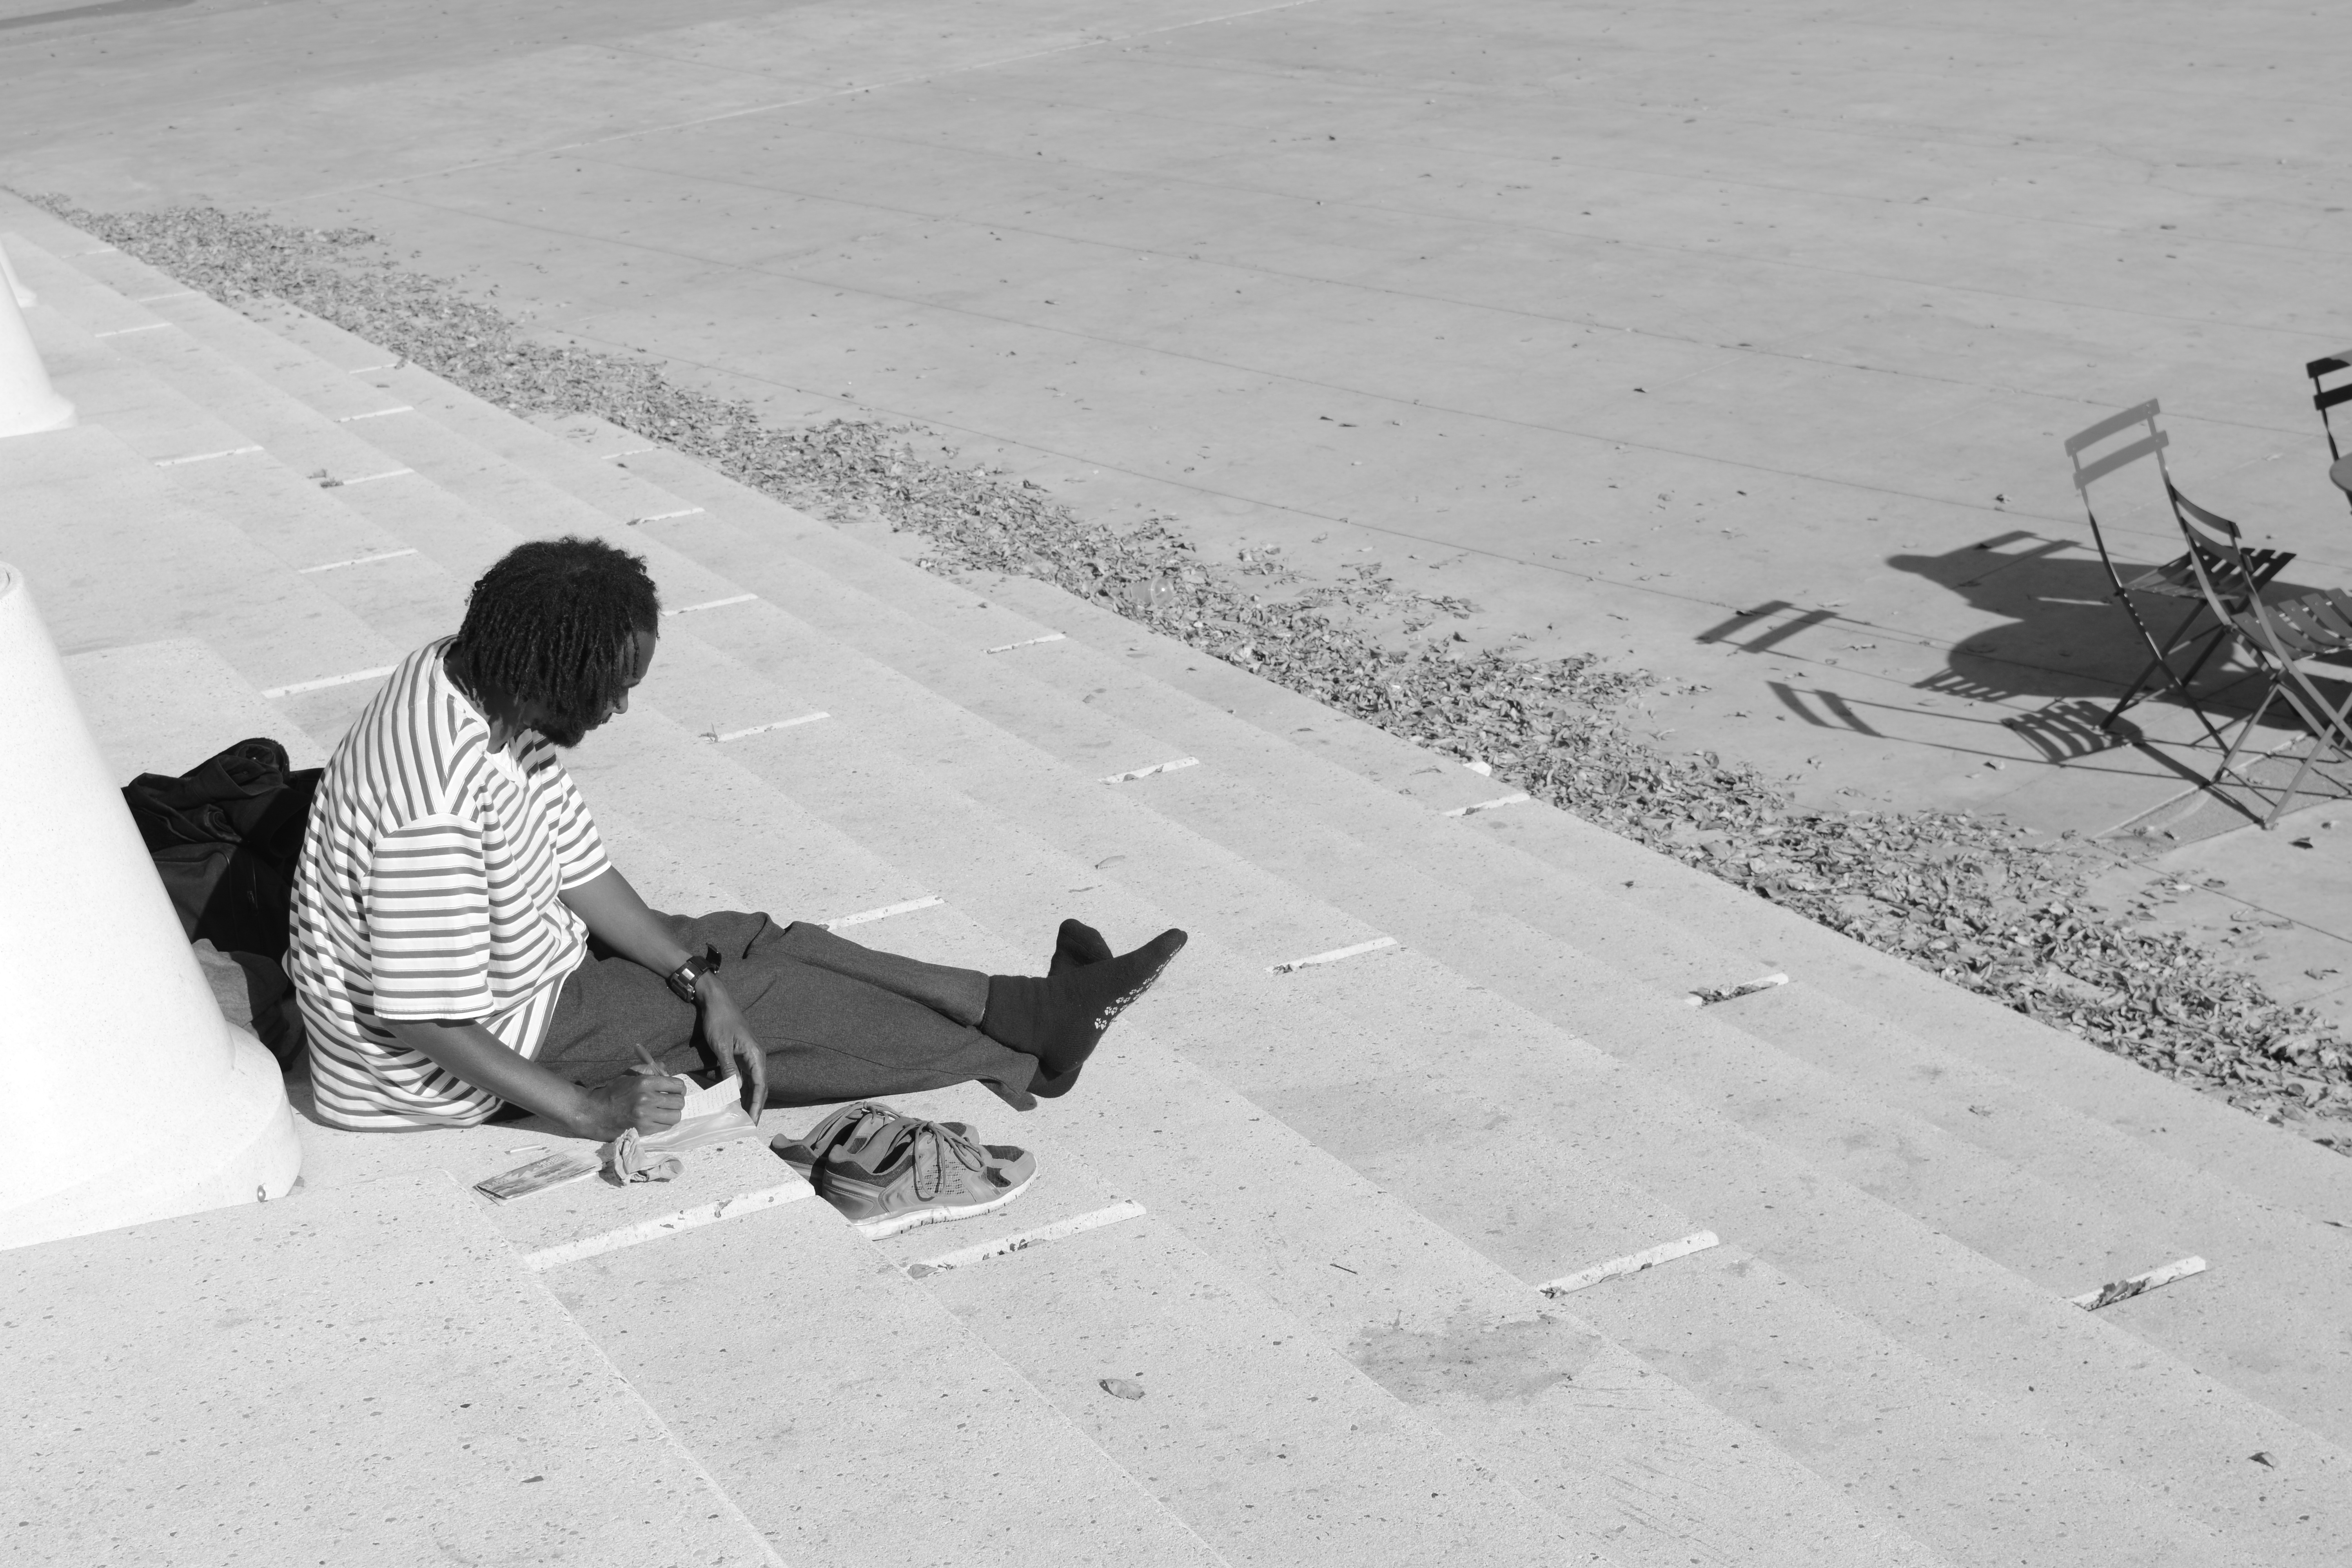
black and white, white, black, monochrome, old man, outdoors, photograph, image, shape, the meetings of the, monochrome photography, without a home, reading a book, on the stairs, human positions